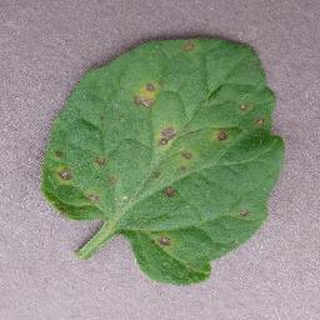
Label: tomato_septoria_leaf_spot